Taizy

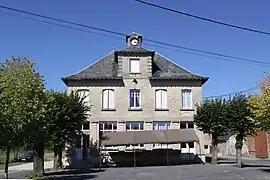
The town hall in Taizy

Taizy is a commune in the Ardennes department in northern France.